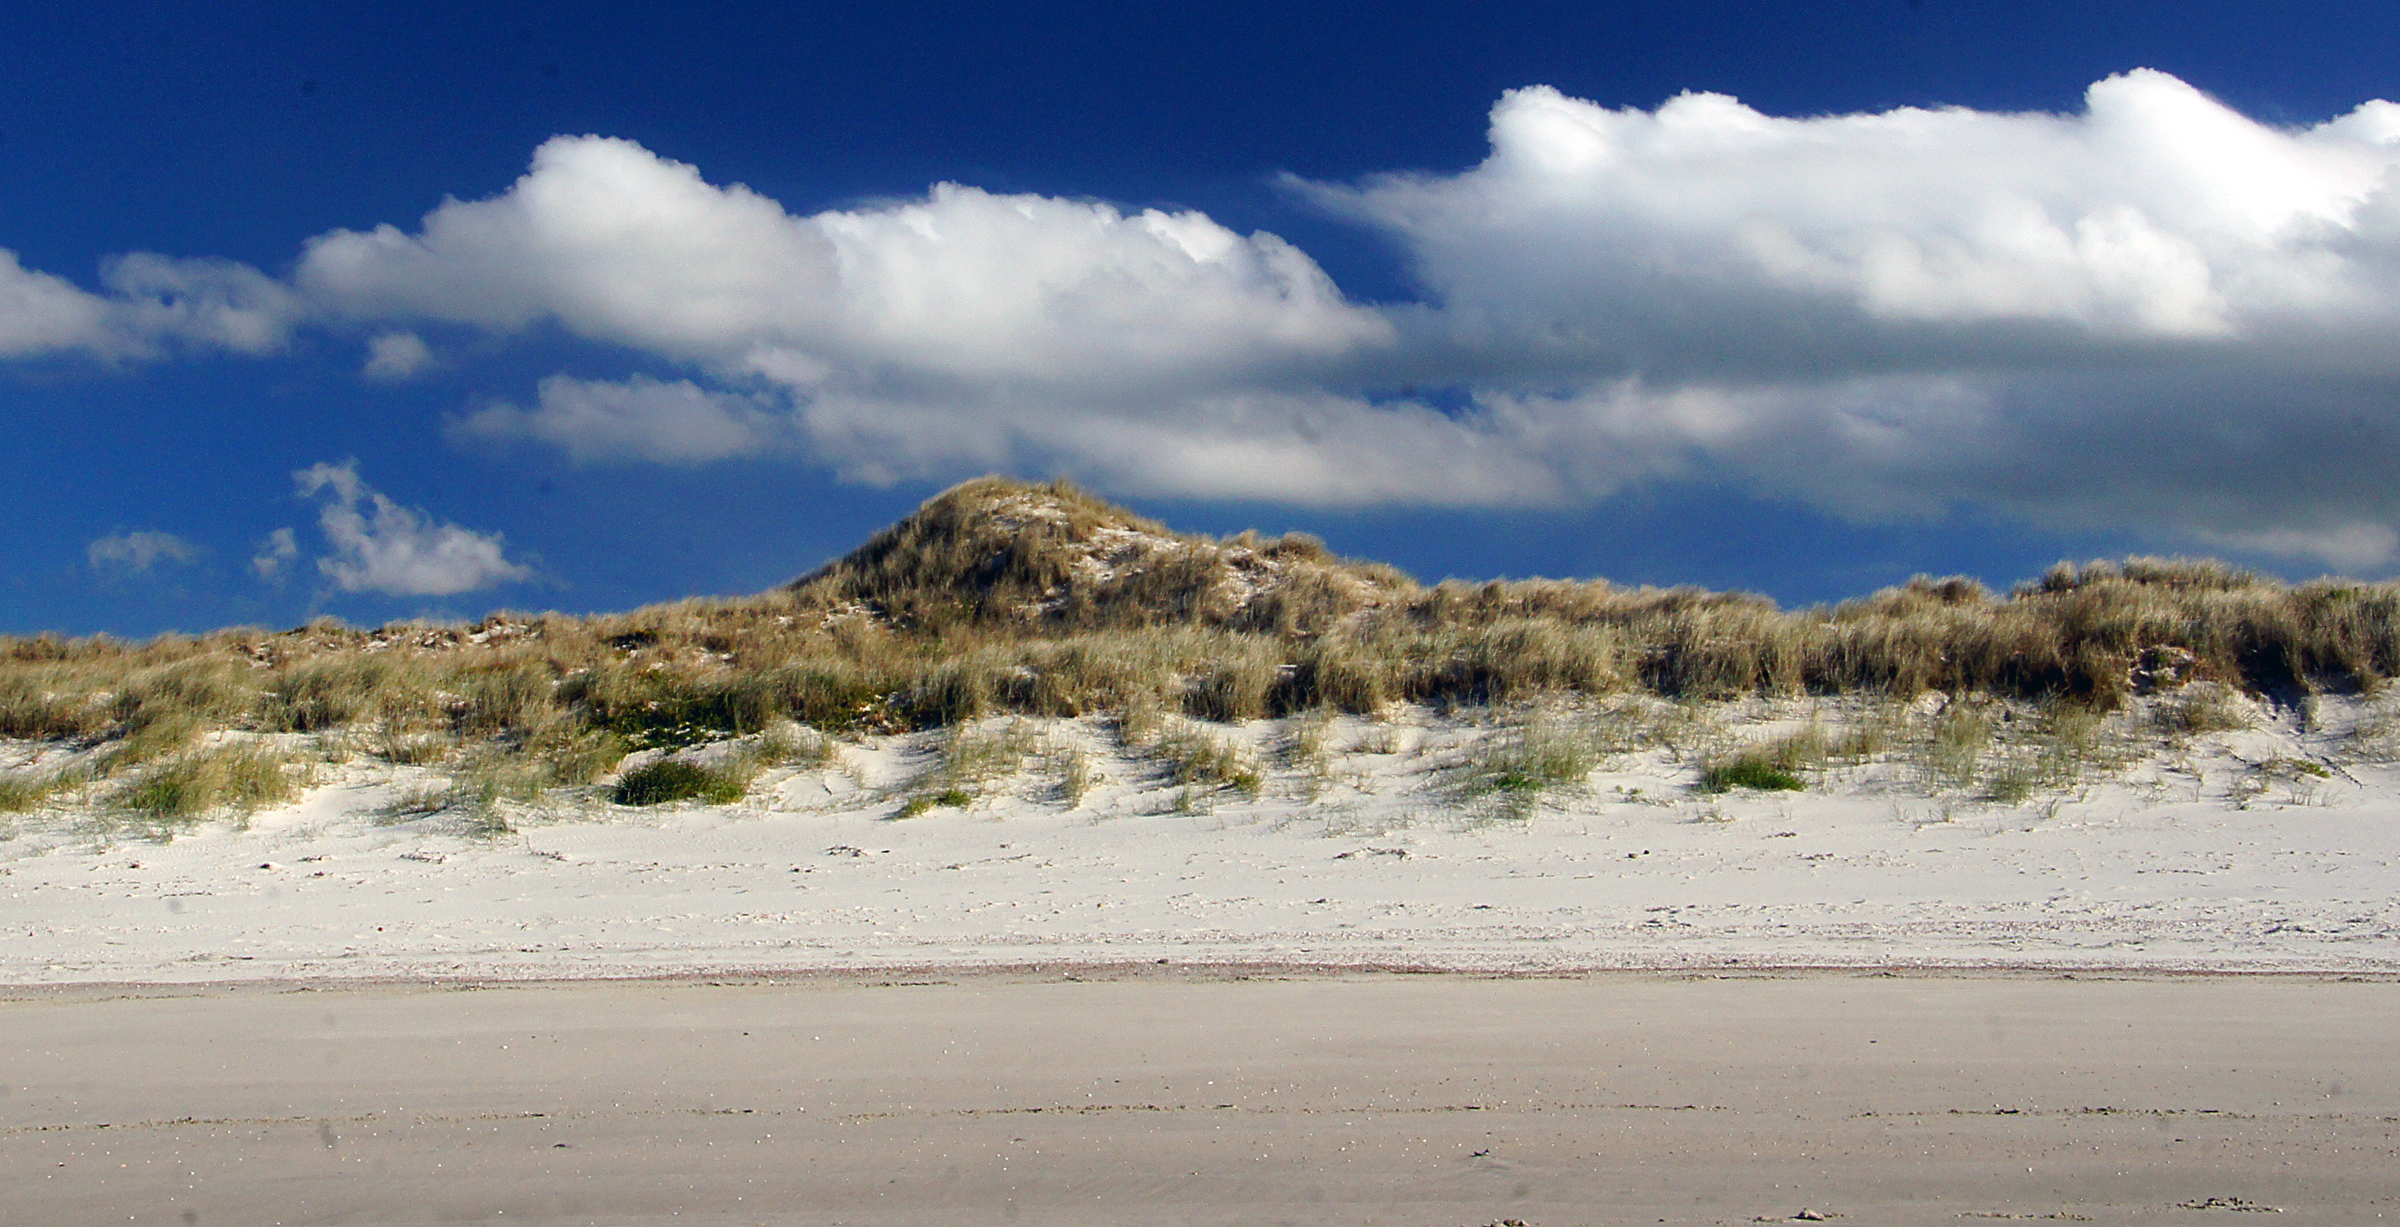
landscape, sea, sand, wilderness, mountain, snow, cloud, dune, shoreline, material, dunes, newzealand, badlands, beaches, plateau, habitat, bream, baywhangarei, ecosystem, steppe, landform, natural environment, geographical feature, aeolian landform